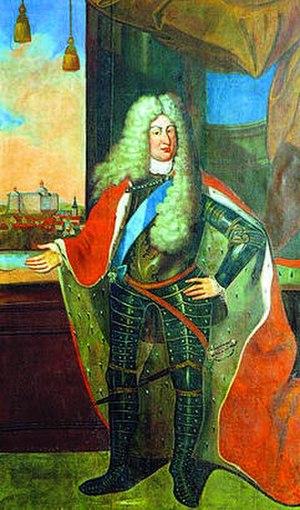
Jean-Adolphe Iᵉʳ est duc de Saxe-Weissenfels de 1680 à sa mort.